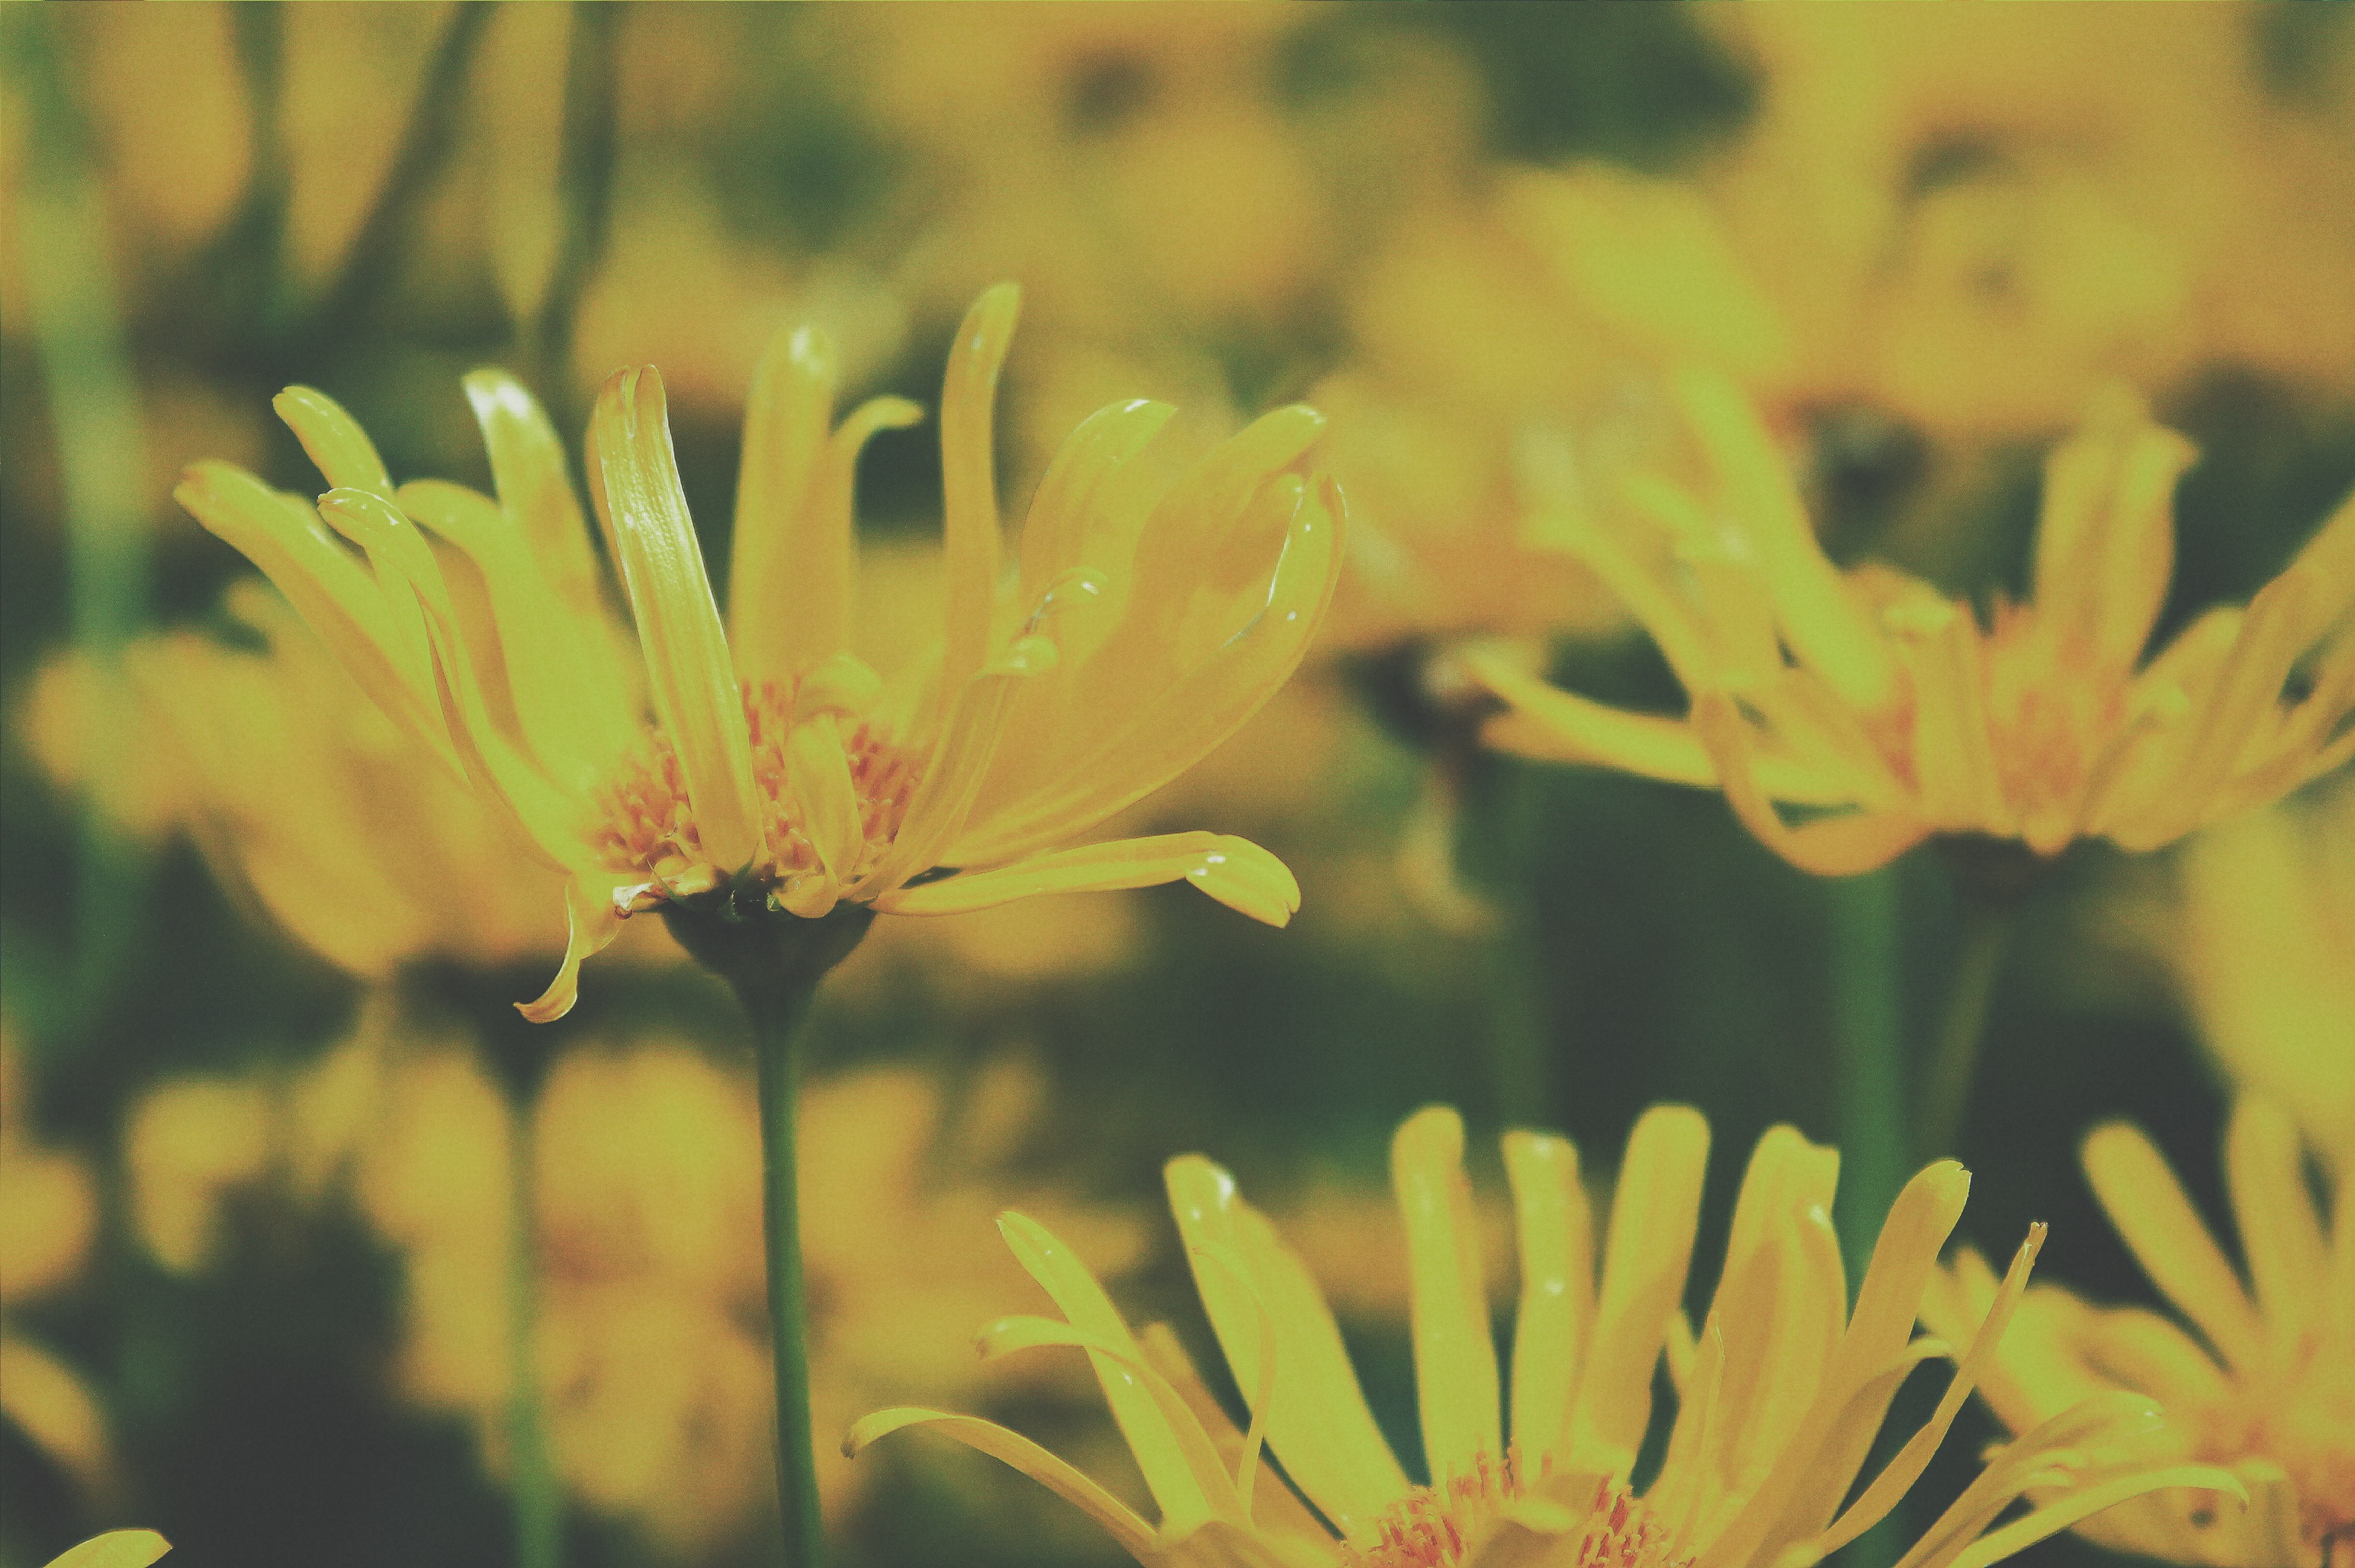
nature, branch, blossom, plant, photography, meadow, sunlight, leaf, flower, petal, green, autumn, botany, yellow, garden, flora, wildflower, flowers, close up, macro photography, flowering plant, plant stem, land plant